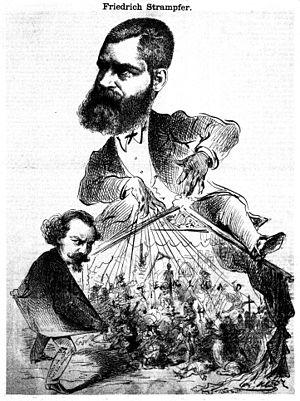
Maximilian Steiner est un directeur de théâtre autrichien.
Friedrich Strampfer est un directeur de théâtre autrichien.